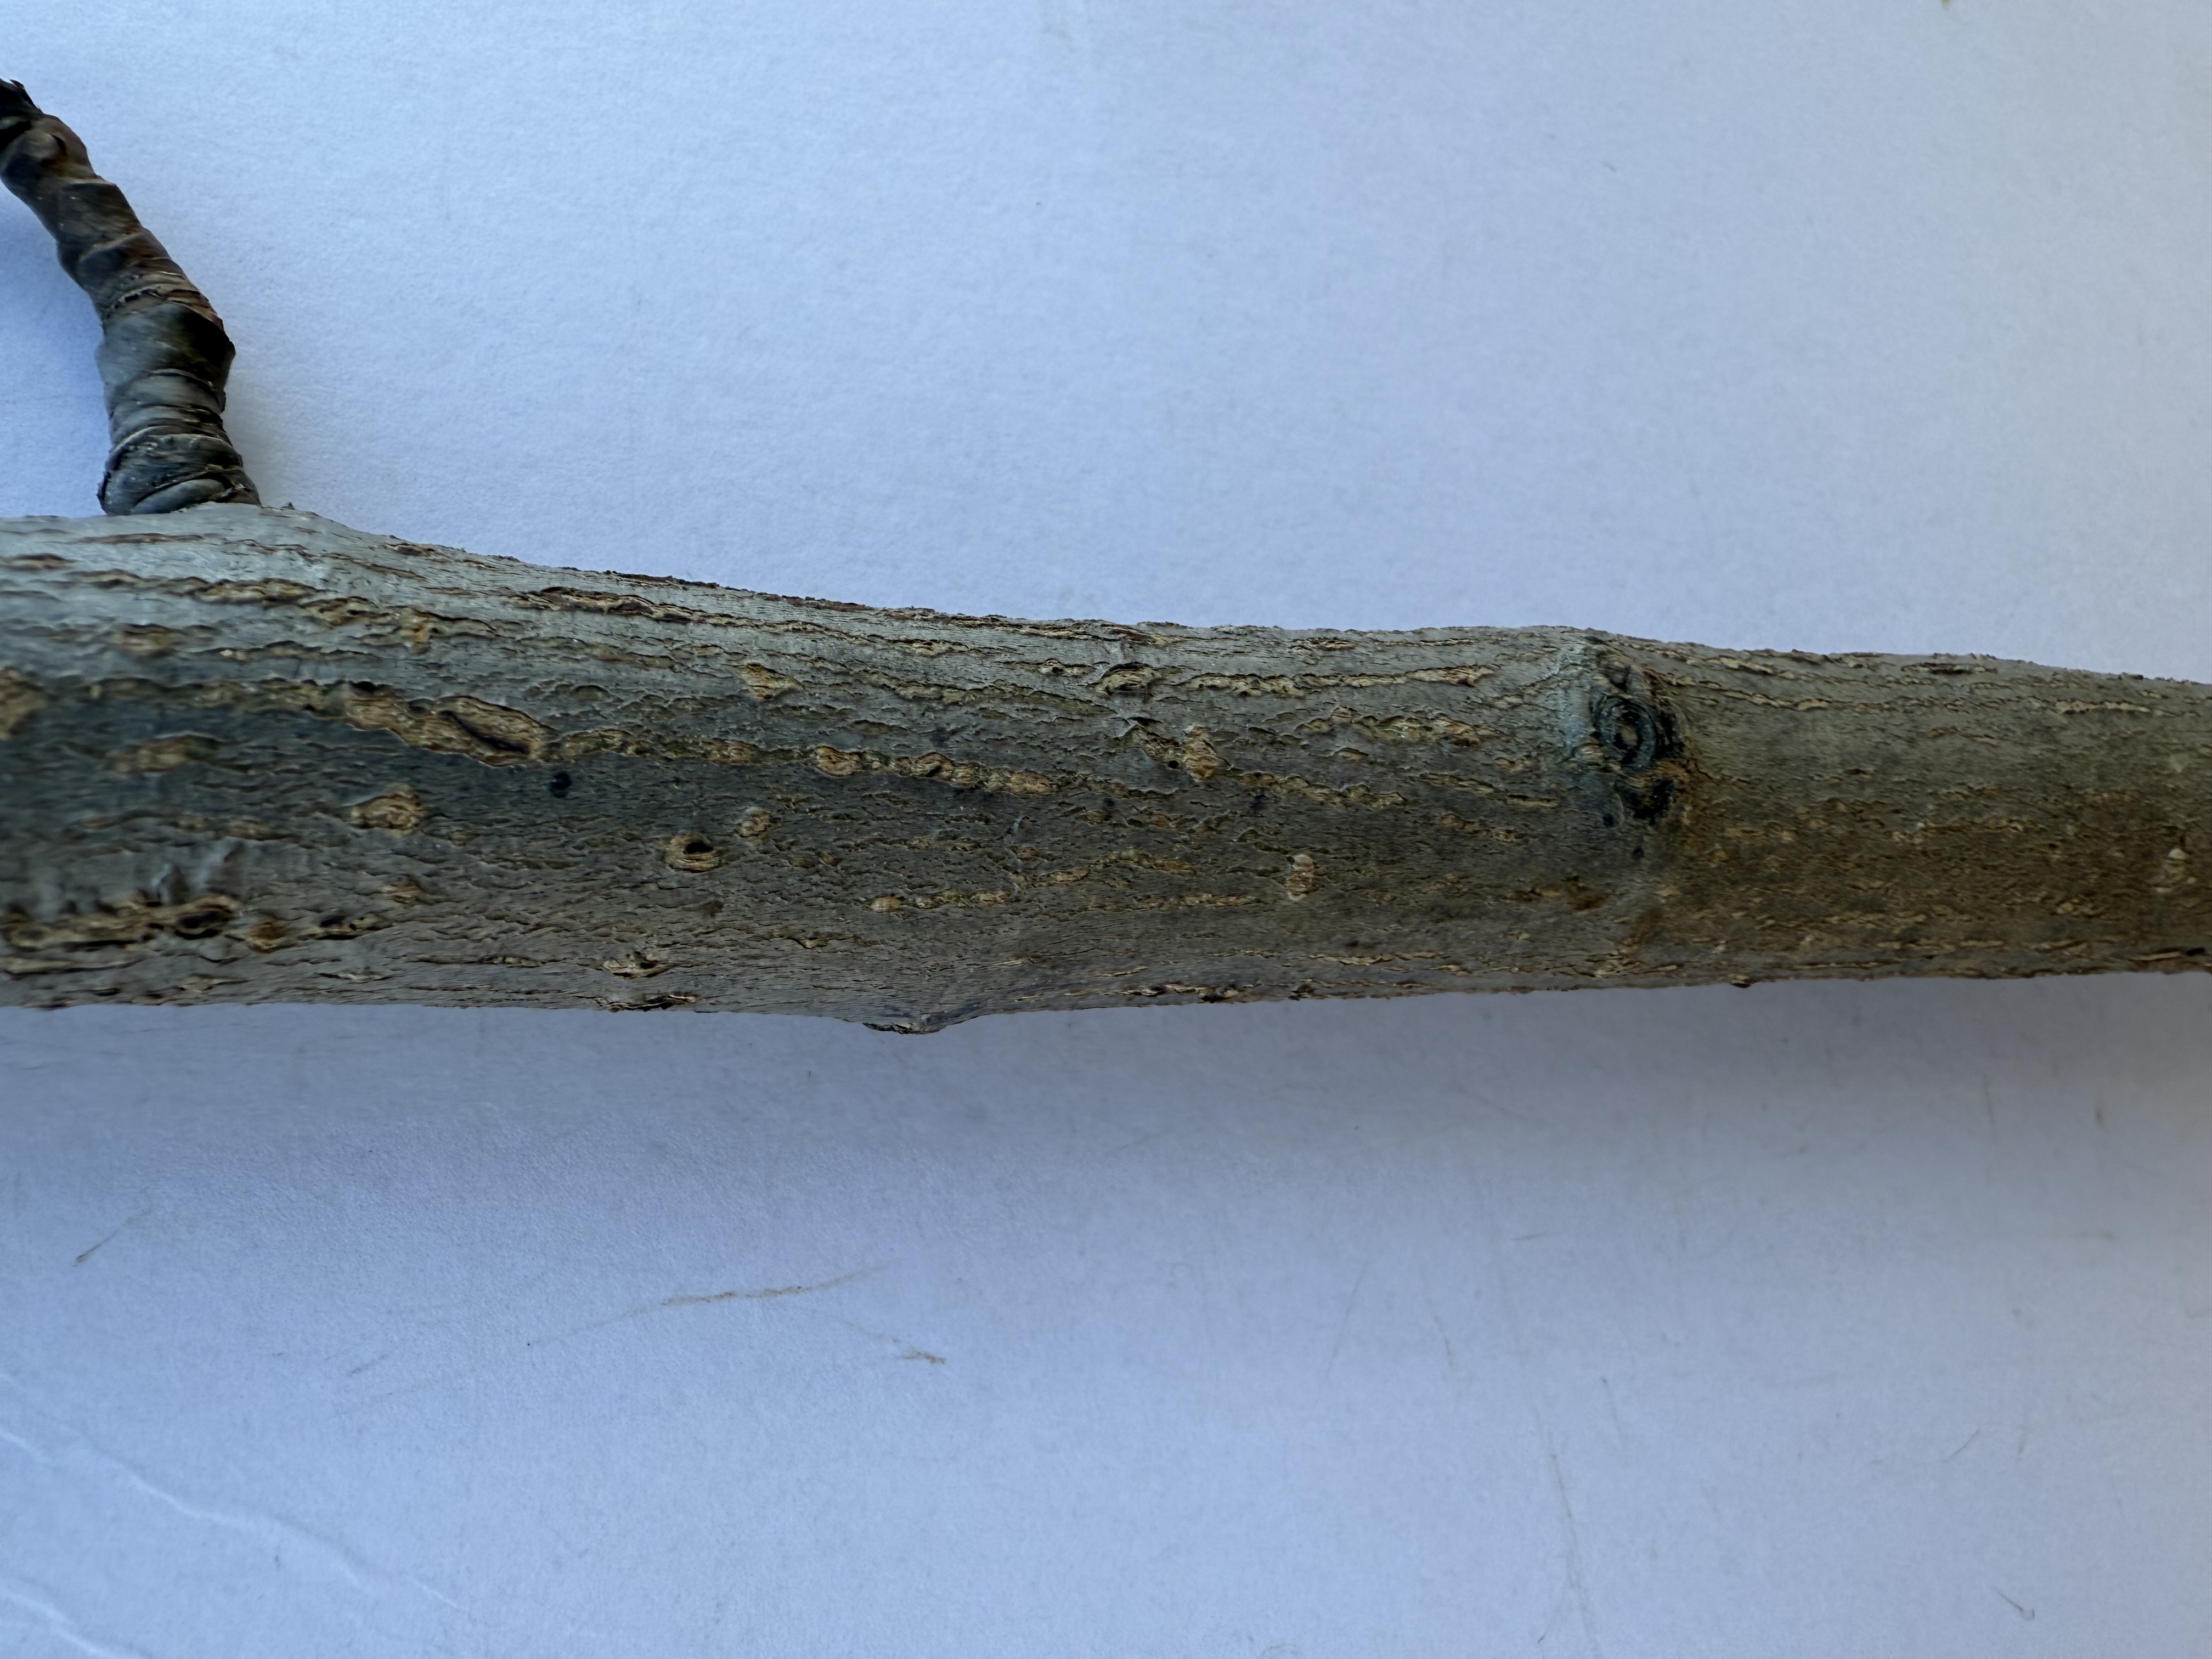
Variety: Margarita Marilla Pear